John Rolph

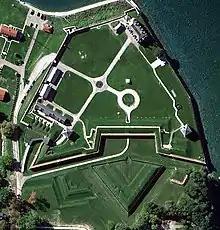
Rolph was suspected of sketching Fort Niagara, pictured here in 2013

In 1812 he travelled to Upper Canada to join his parents, who had emigrated four years prior. The ship he was travelling on was to make port at New York City; while he was crossing the Atlantic Ocean, the War of 1812 began and Rolph received a special passport from American president James Madison to travel to Upper Canada. Rolph went to the Niagara River intending to continue travelling to Canada when it was safe to cross the river. While waiting, he tried to solve one of Euclid's geometry problems; his problem-solving tactic involved drawing shapes. American authorities suspected these were sketches of Fort Niagara and arrested him. He was taken to a prisoner of war camp in Greenbush, New York. While imprisoned, he taught mathematics and grammar to other prisoners to alleviate his boredom. After the 13 October 1812 Battle of Queenston Heights, American forces released him in a prisoner swap with the British and he finished his journey to Canada to live on his father's farm in Port Talbot.